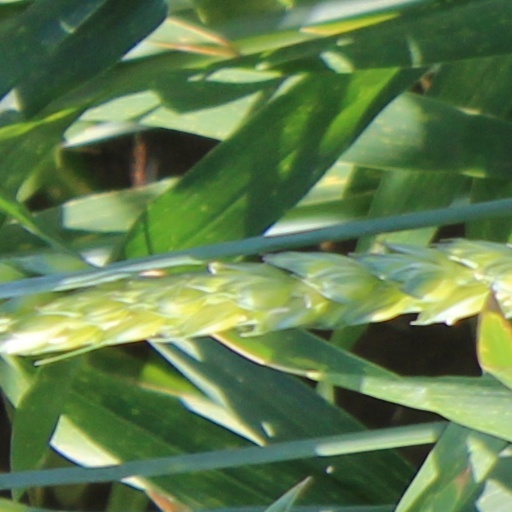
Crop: wheat